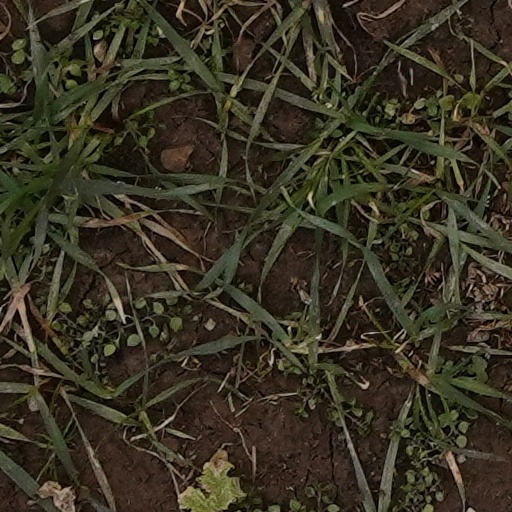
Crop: wheat